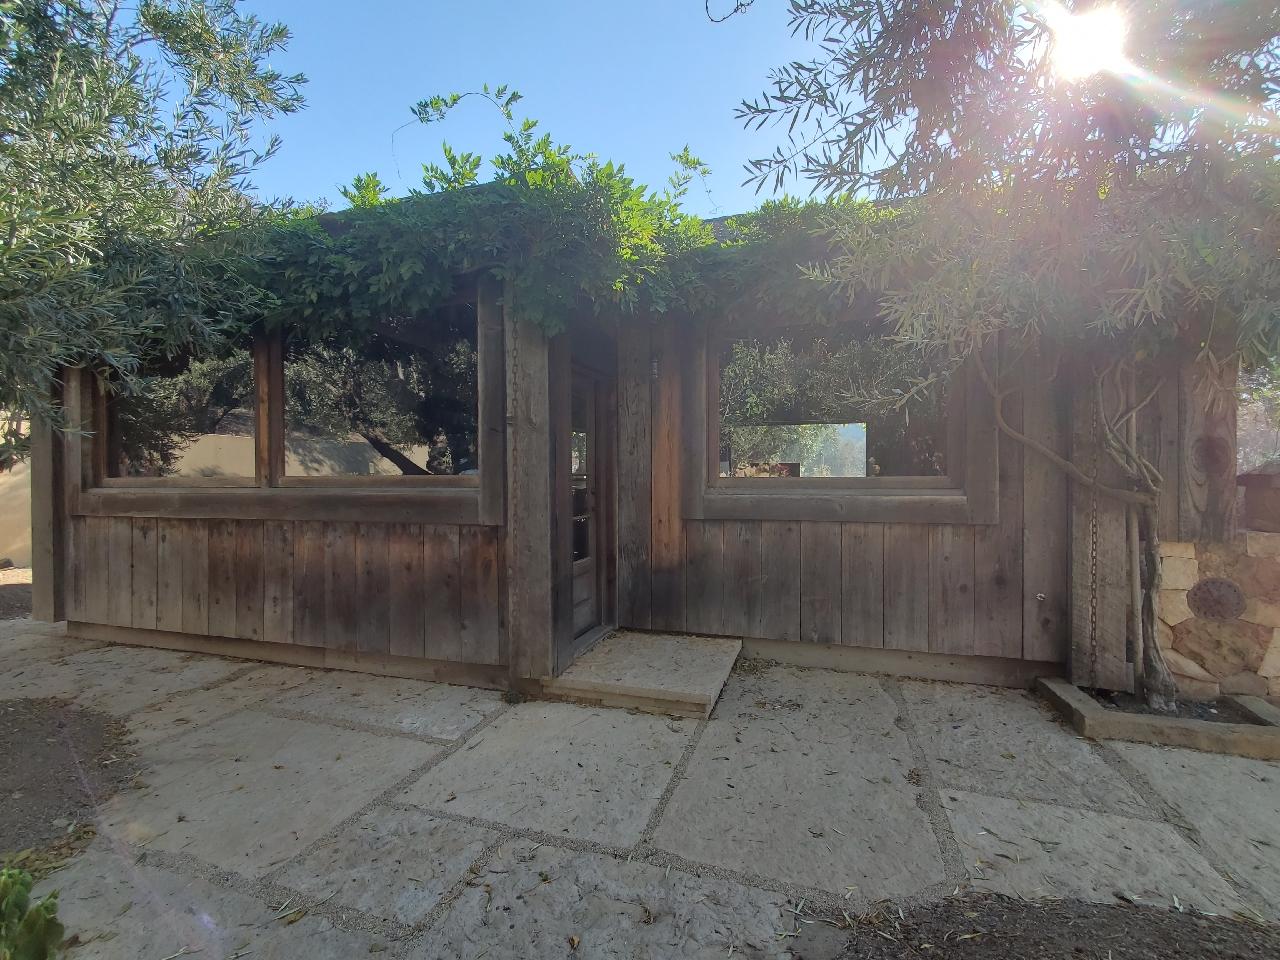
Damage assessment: no_damage